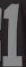
Number: 1